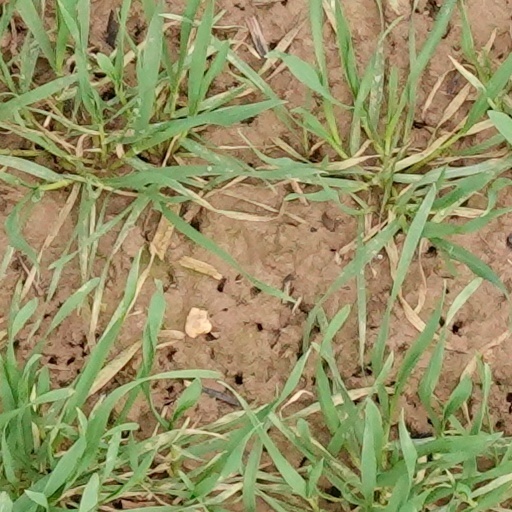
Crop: wheat